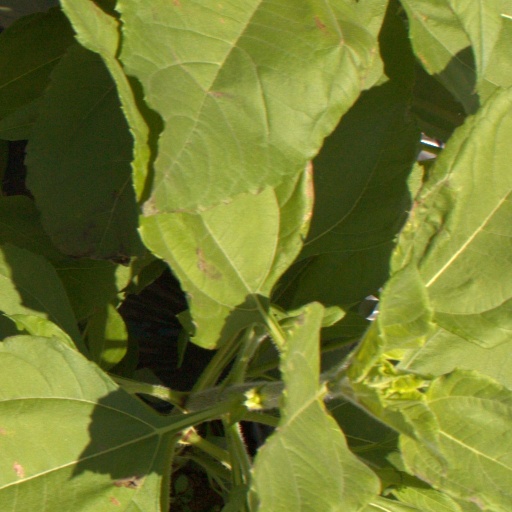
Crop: Jerusalem artichoke